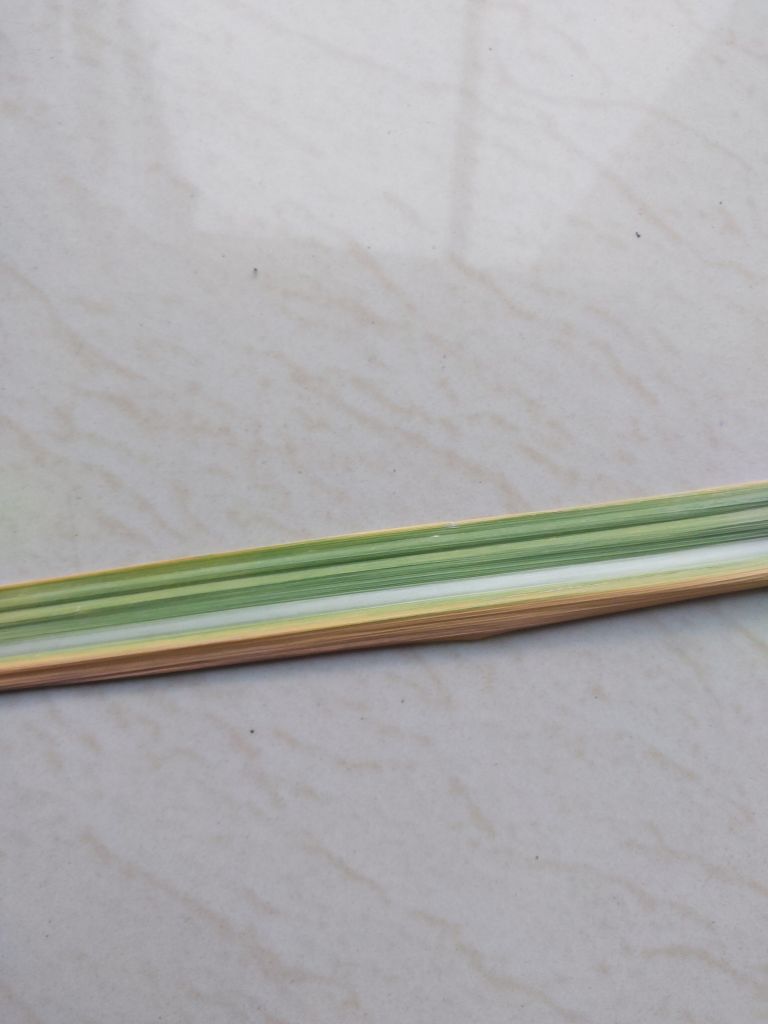
Label: Yellow Leaf